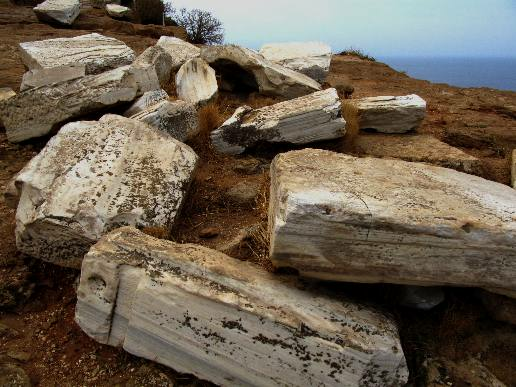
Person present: No